Corricella

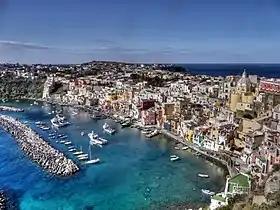
Photo of Corricella by Ekrem Canli.

Corricella is a port on Procida in the Phlegraean Islands off the coast of Naples in southern Italy. It is known for its vibrantly colorful housing.